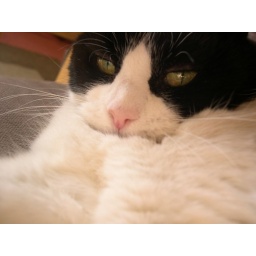
14 years old and still disturbingly interested in the bird table